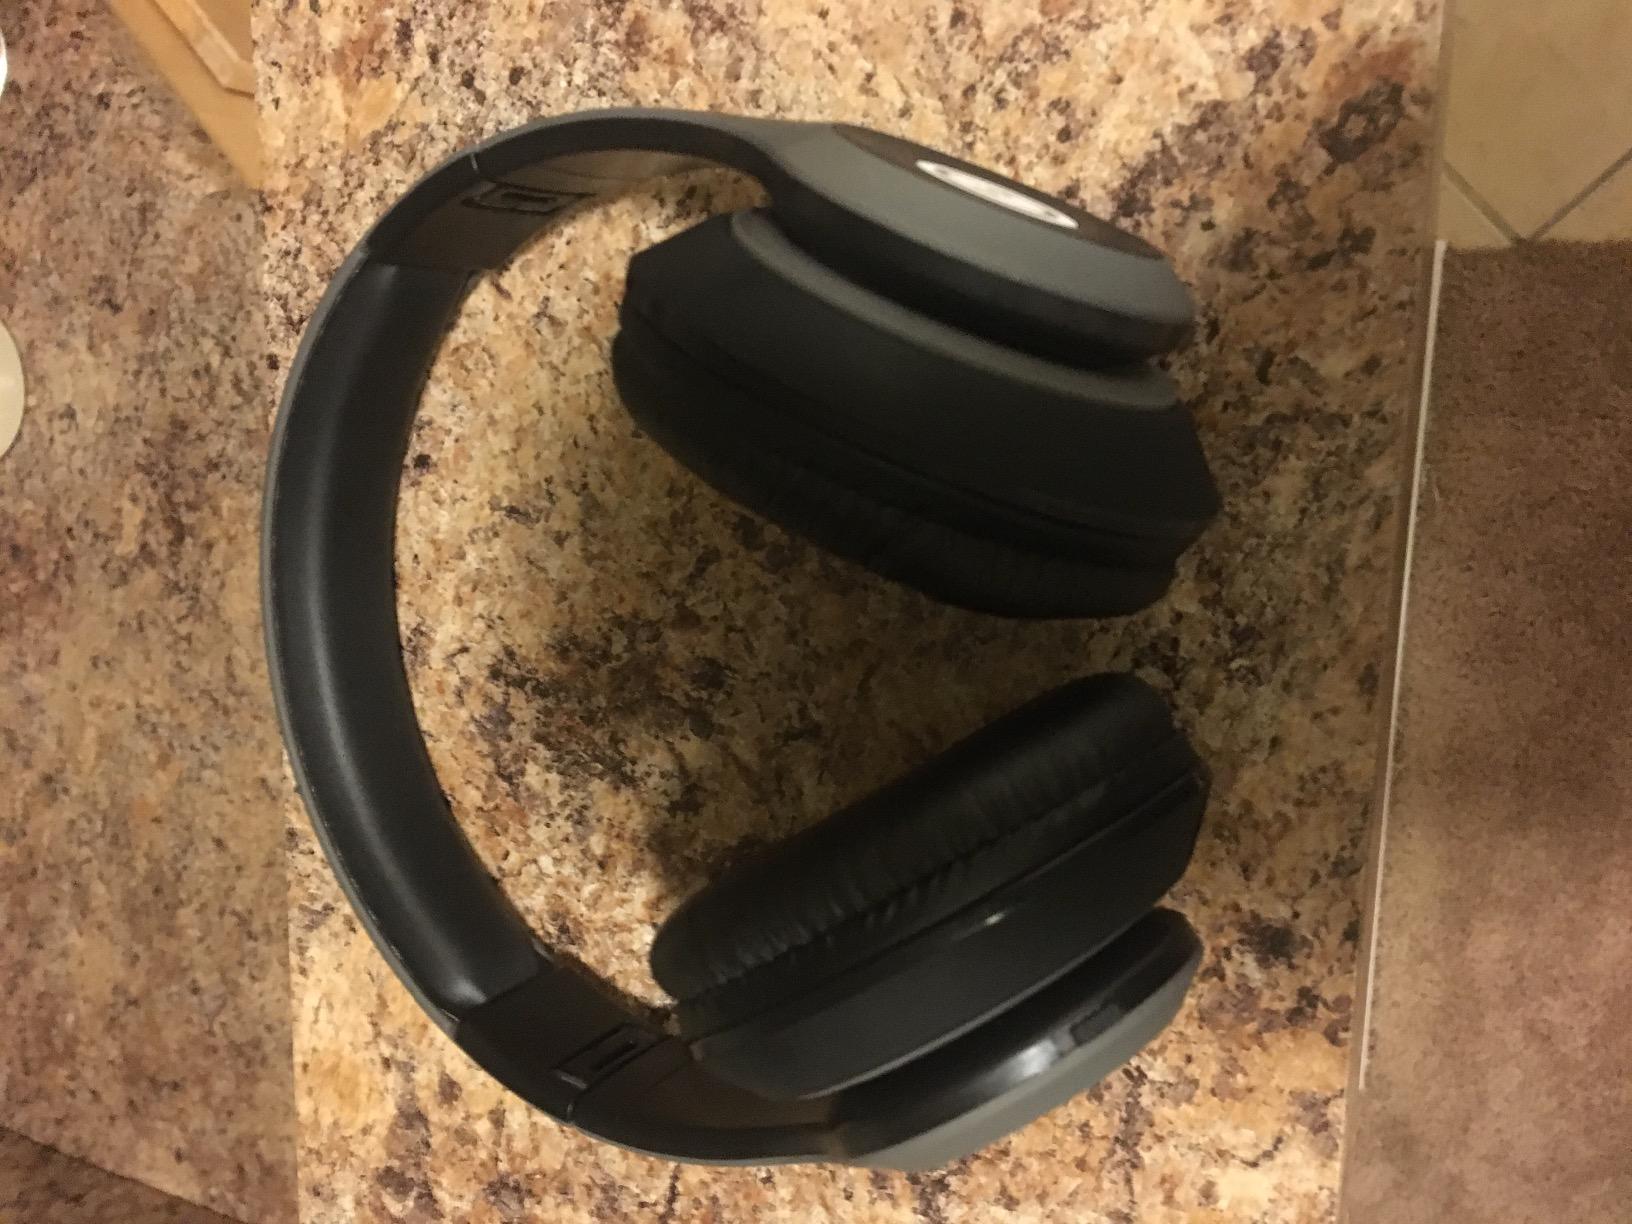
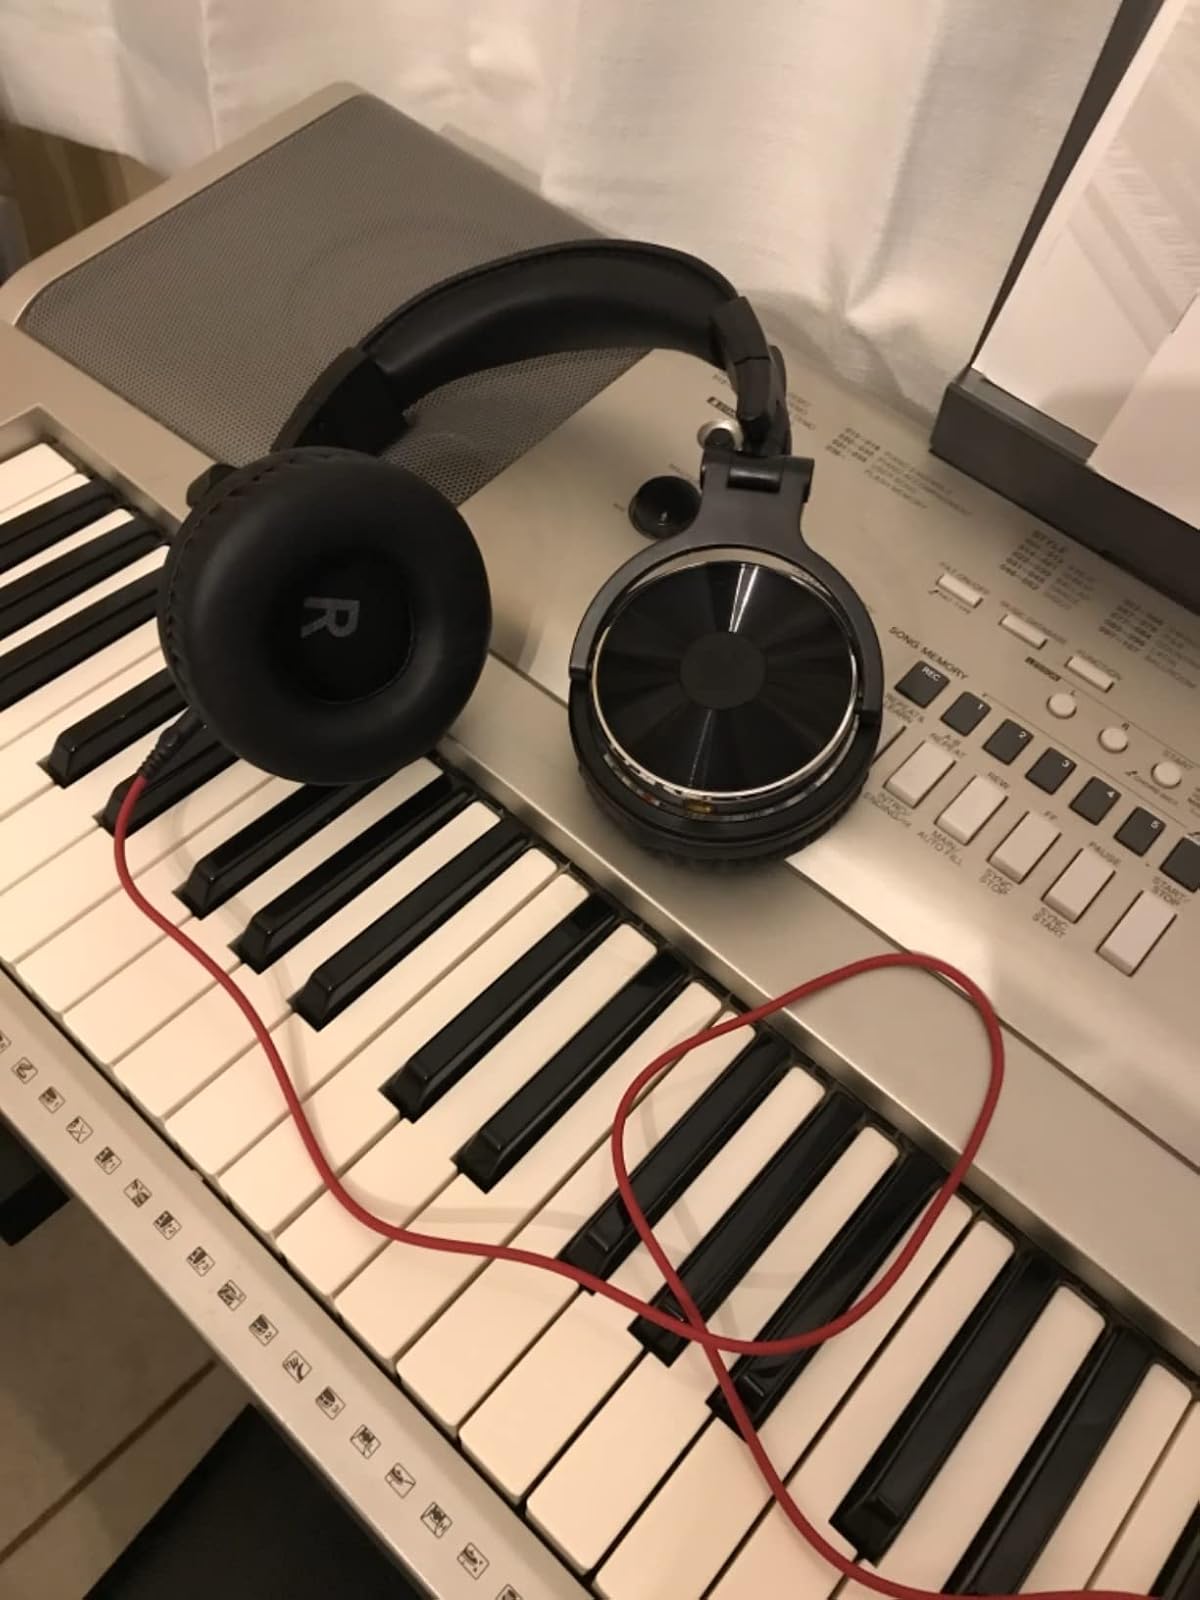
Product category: headphones
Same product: no